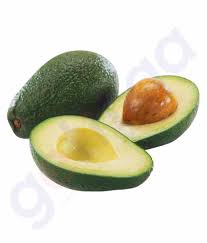
Label: Avocado